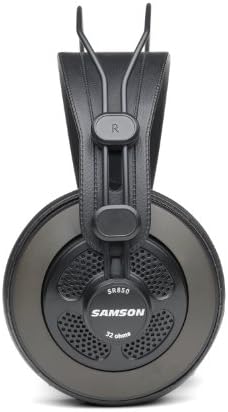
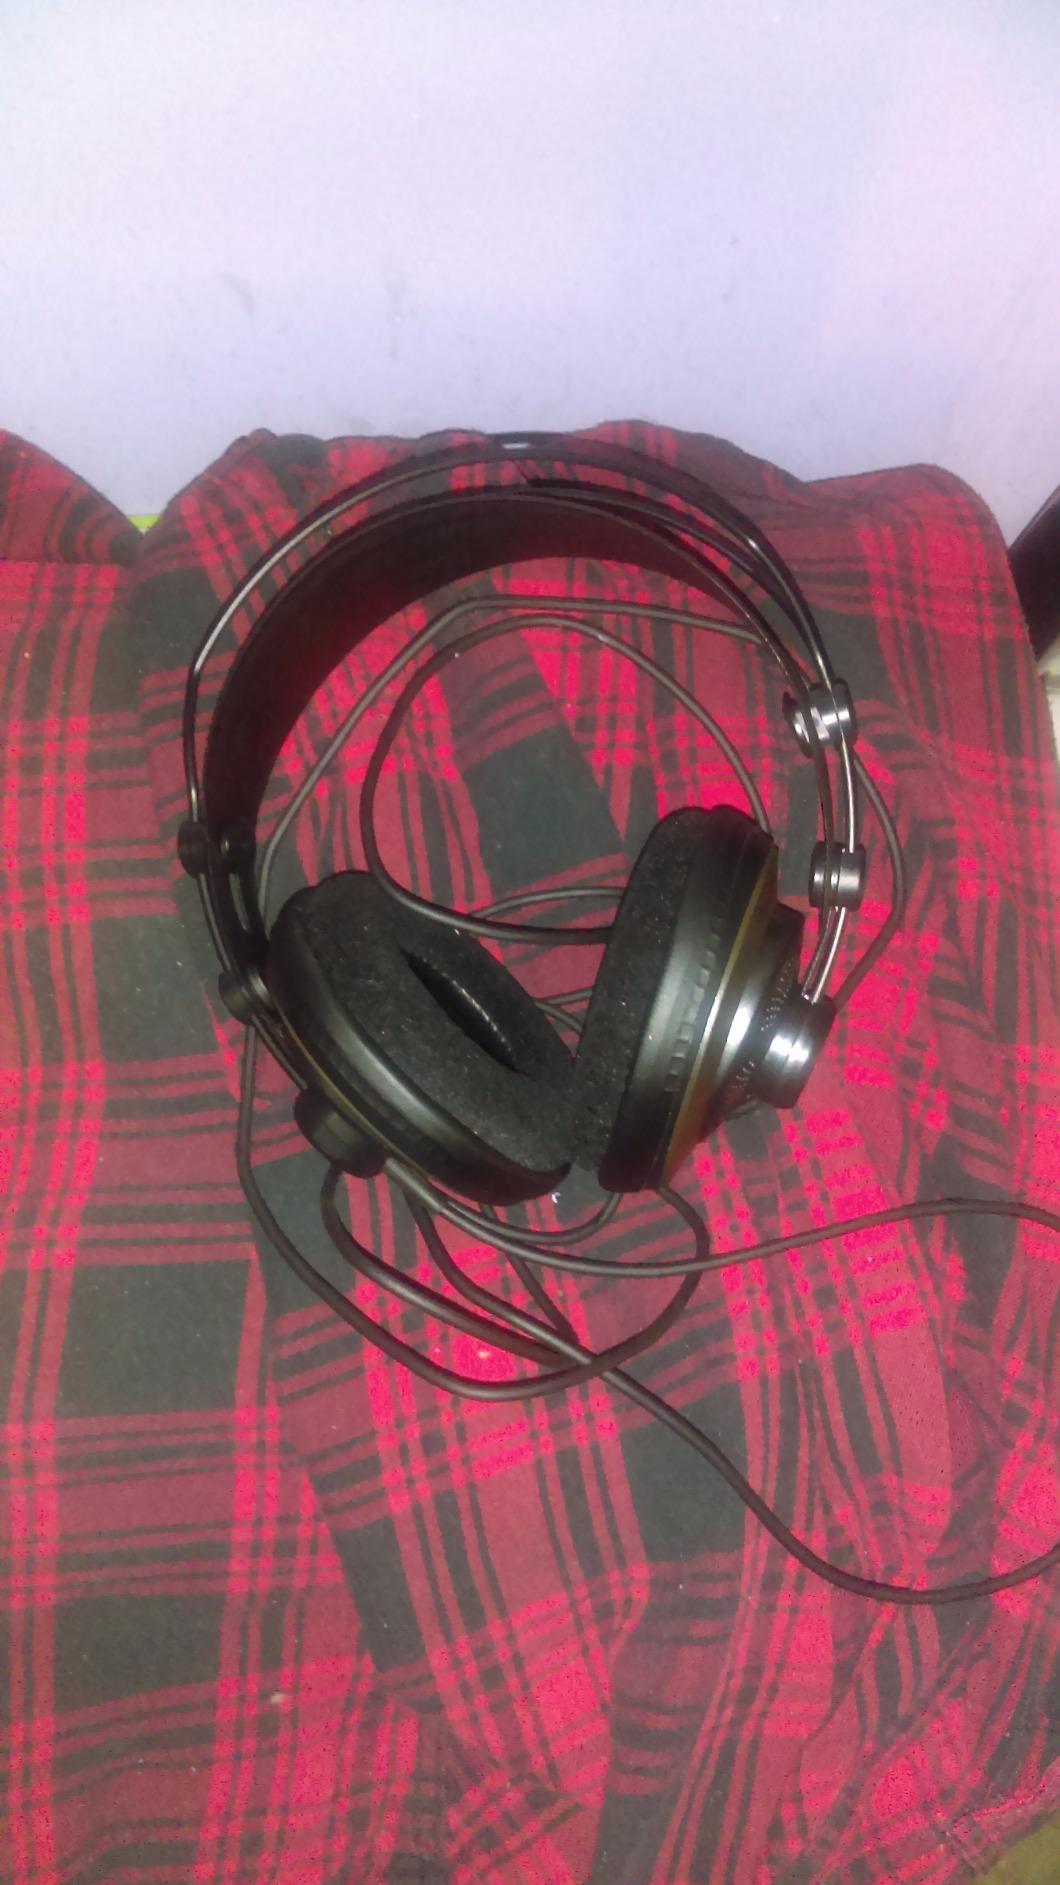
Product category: headphones
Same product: yes